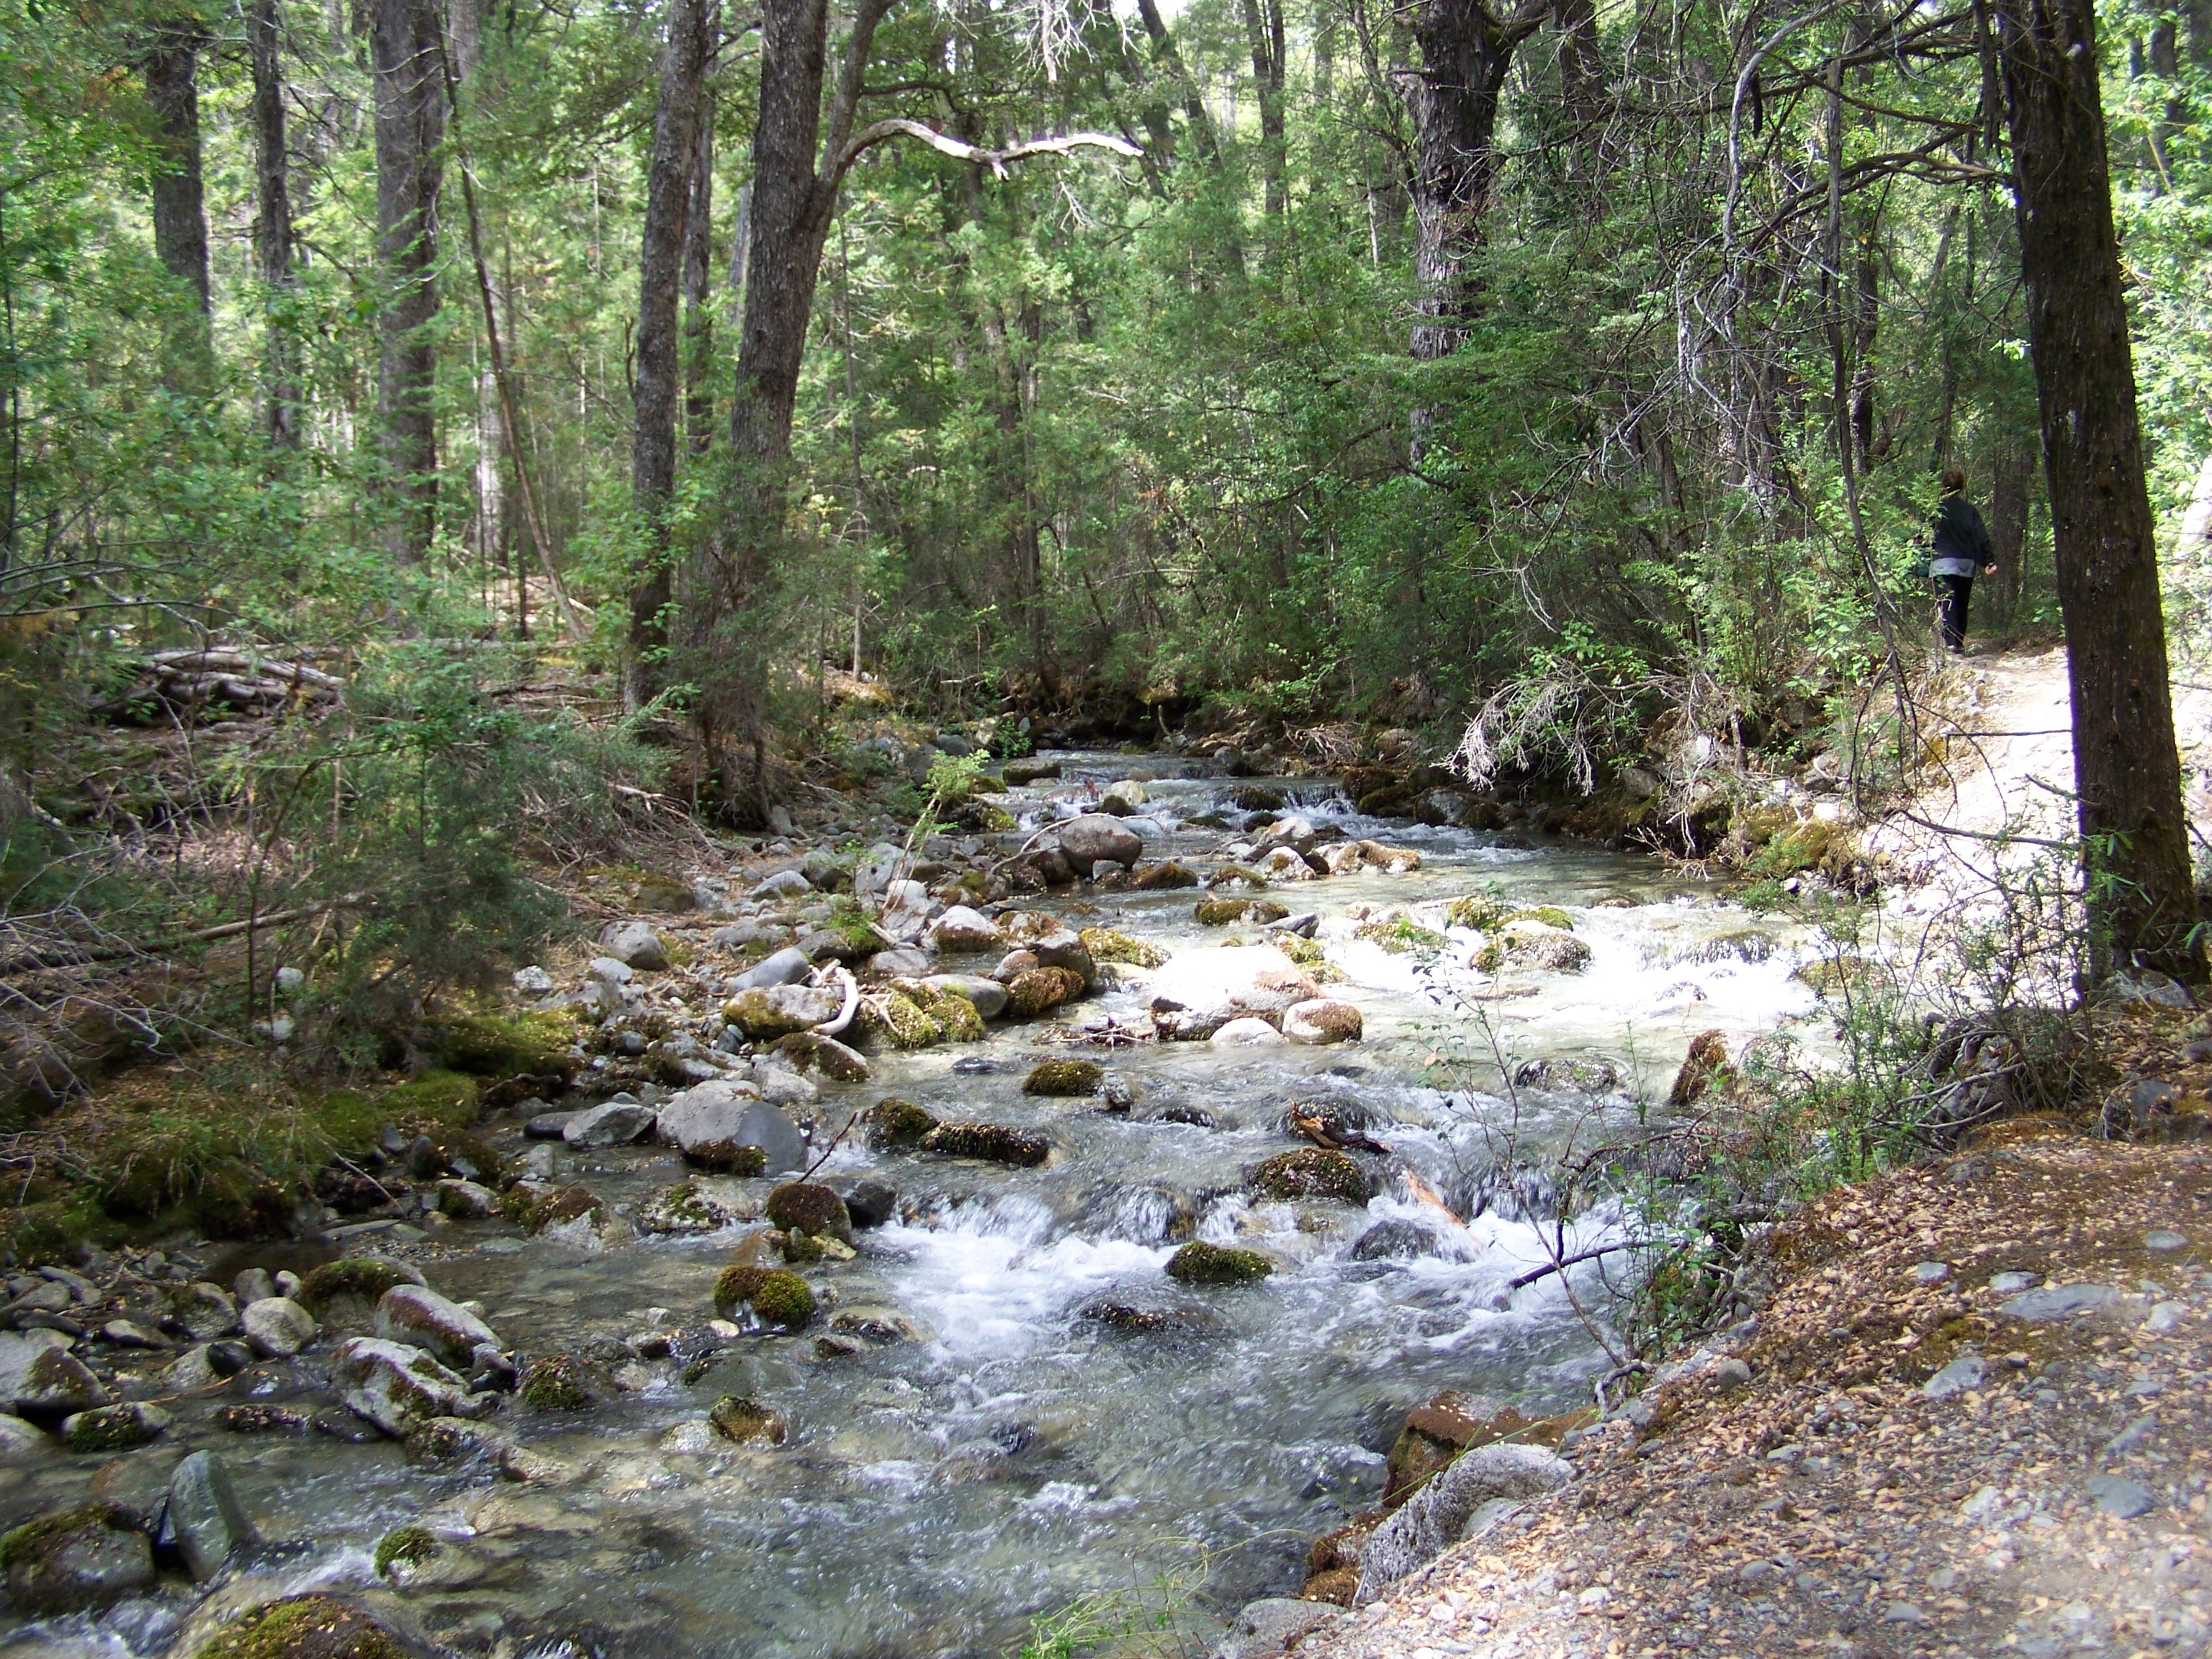
landscape, tree, water, nature, forest, outdoor, creek, wilderness, trail, river, valley, stream, green, rapid, body of water, rainforest, ravine, woodland, habitat, ecosystem, watercourse, nature reserve, state park, old growth forest, natural environment, geographical feature